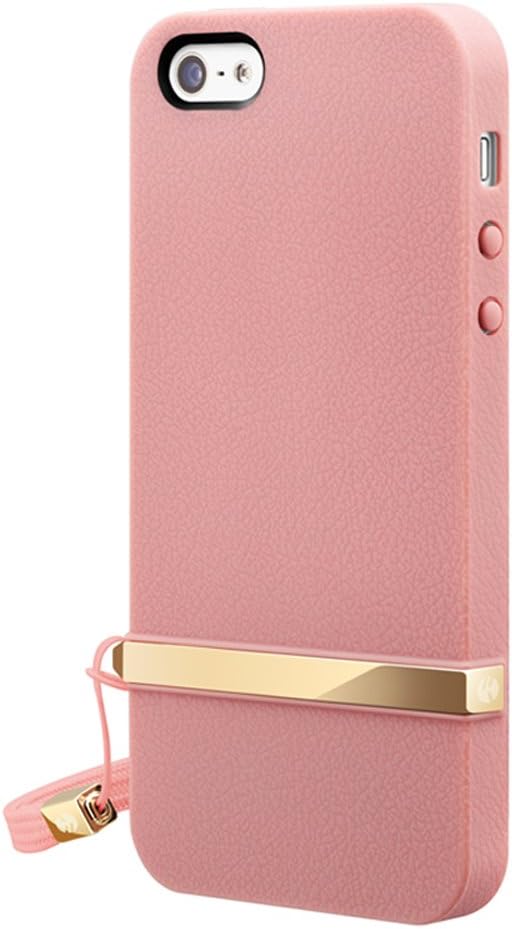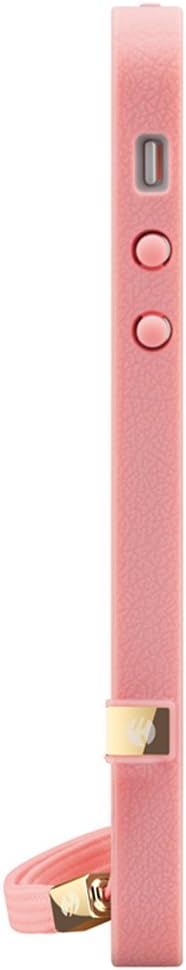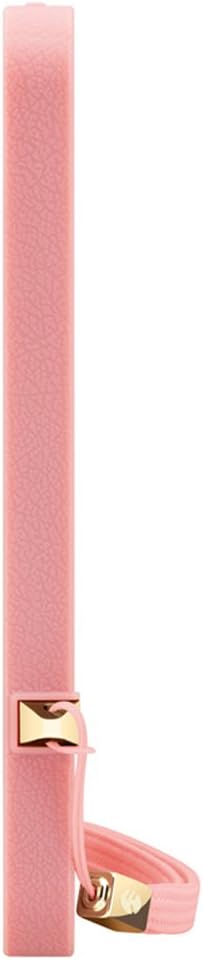
SwitchEasy SW-LAN5-P Lanyard Hard Case for iPhone 5 & 5s - 1 Pack - Retail Packaging - Blossom Pink
Category: Cell Phones & Accessories
Lanyard is an ultra thin protection solution unlike any other in the market. This case is unique in its class as its thinner and tougher than any of its contenders. Measuring in at a tiny 1mm thin we believe this is the optimum thickness giving you enough protection while still being thin enough to go unnoticed. Besides the thinnest experience, we have also added a discreet designed lanyard attachment to accessorize your iPhone with decorations or telephone string which complement any fashion needs.
Features: Made from highly durable polycarbonate plastic for ultimate protection. | Textured coating for extra grip and surface durability. | Discreet designed lanyard attachment to accessorize your iPhone with decorations or telephone string. | Ultra Thin 1mm casing